Princess Louise, Duchess of Argyll

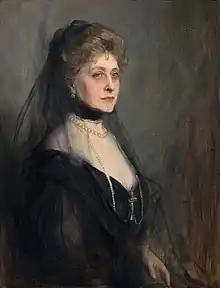
Portrait by Philip de László, 1915

On 15 November 1878, the couple left Liverpool and arrived in Canada for the inauguration at Halifax on 25 November.